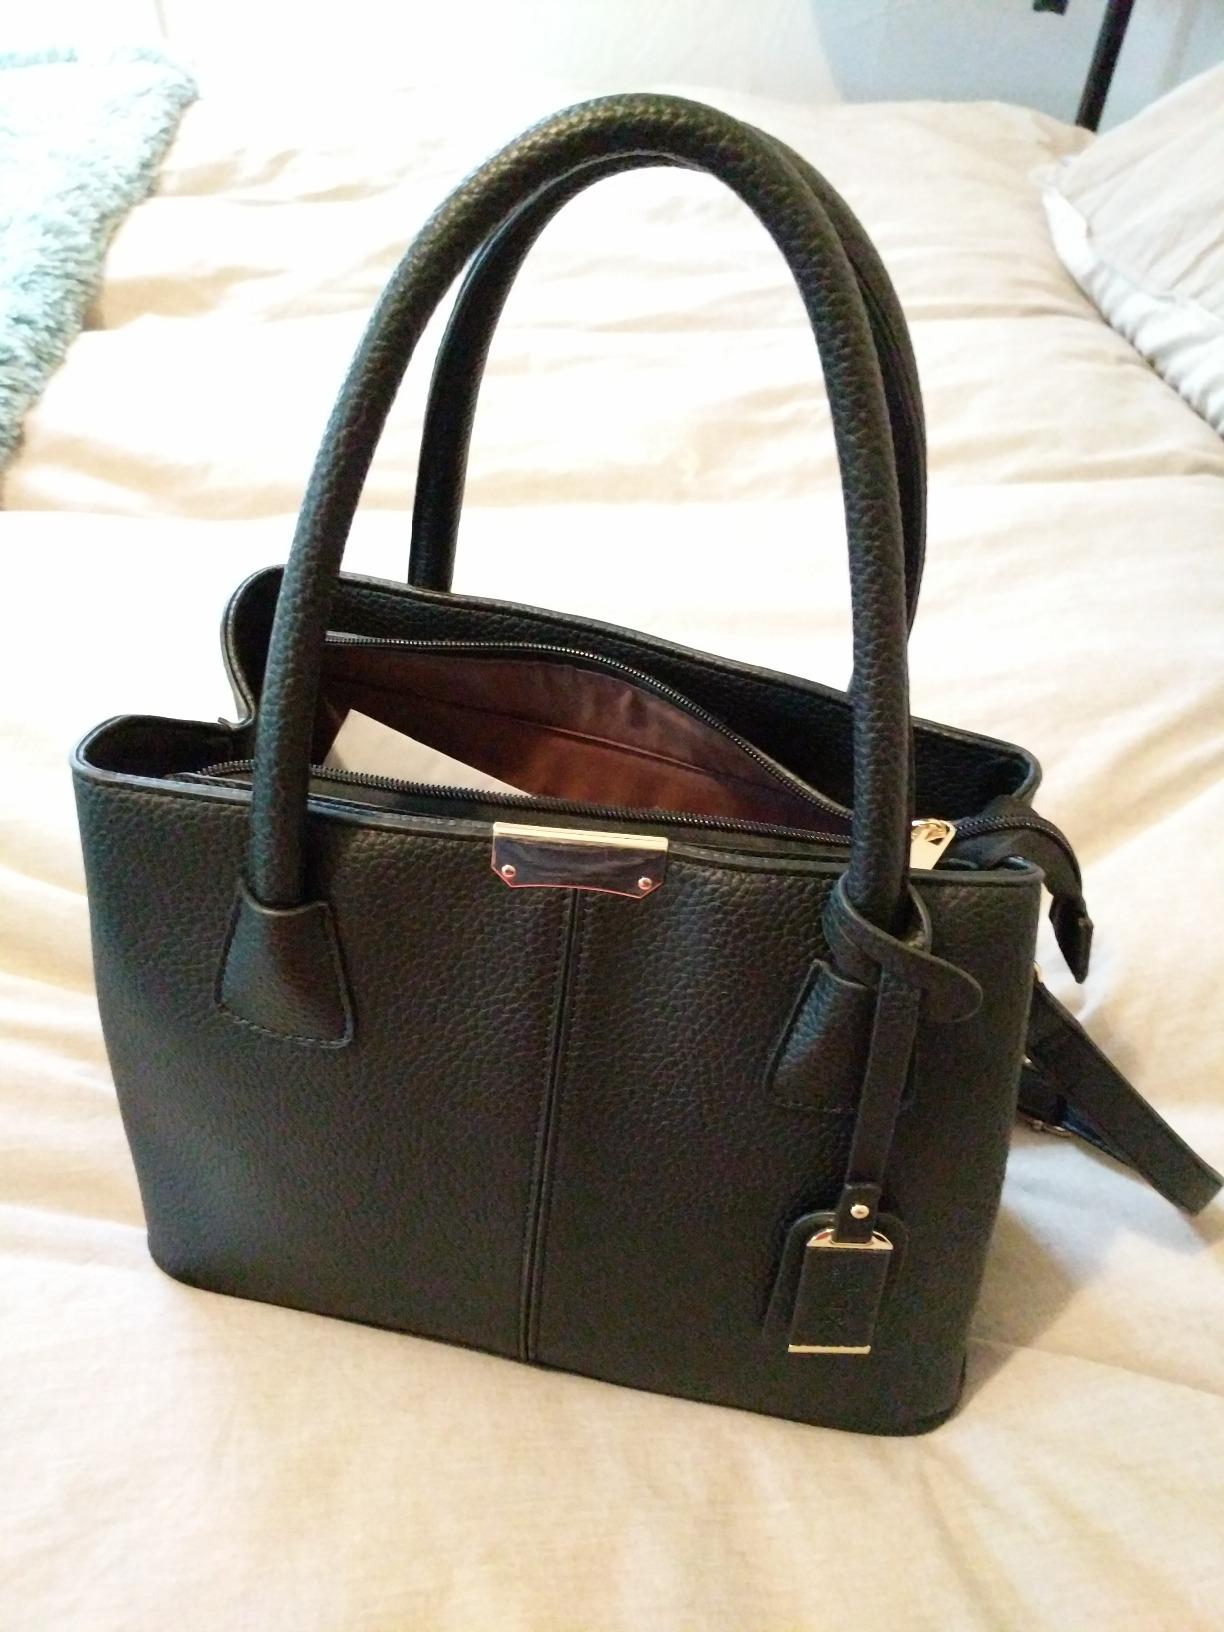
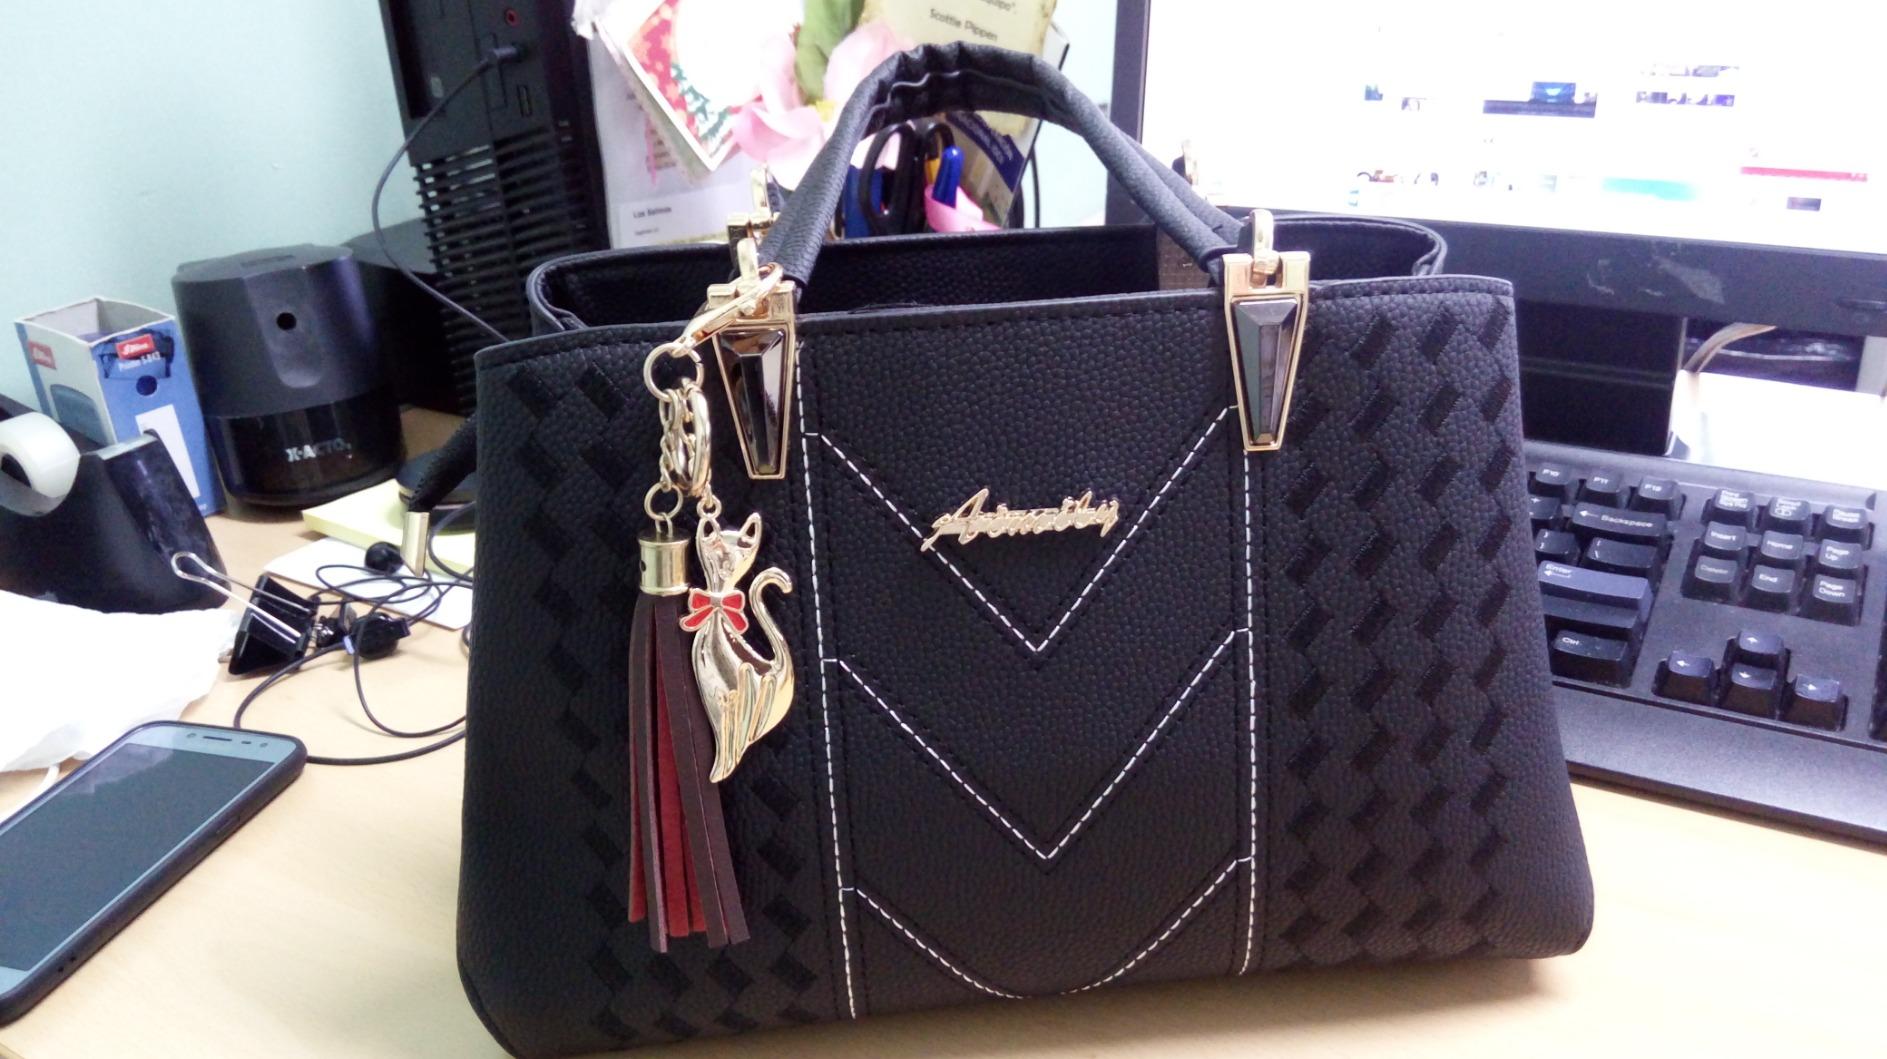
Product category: accessories_handbag
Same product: no